Burgdorf–Thun railway

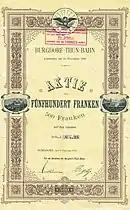
Share certificate of the Burgdorf-Thun-Bahn of 1 October 1898

There was increasing support for a more direct rail connection between Burgdorf and Thun to shorten the route by almost 13 kilometres, which is 53 km via Bern.